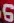
Number: 6